Transition from Ming to Qing

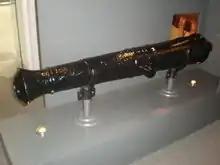
A cannon cast in 1650 by the Southern Ming, from the Hong Kong Museum of Coastal Defence

A major revolt around Zouping, Shandong broke out in March 1647. Shandong had been plagued by brigandage before the collapse of the Ming, and most Ming officials and their gentry-organised militia welcomed the new Qing regime, cooperating with them against the bandits who now grew into sizeable rebel armies complete with guns and cannons, and whose leaders had declared themselves "kings". These were held off by the local gentry, who organised the local population into a defence force.